Glenbrook Valley, Houston

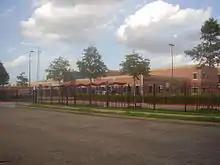
Lewis Elementary School

Glenbrook Valley is zoned to schools in the Houston Independent School District.